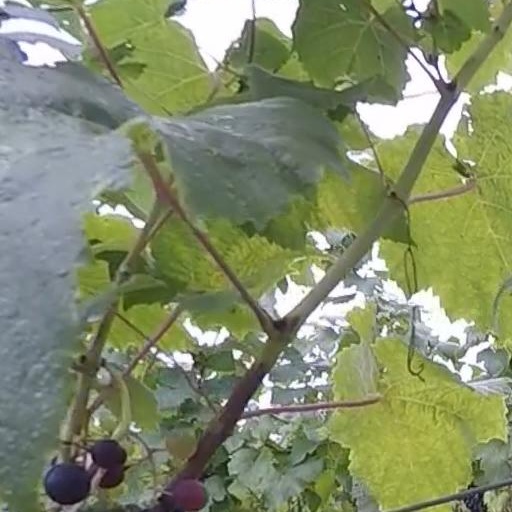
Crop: grape